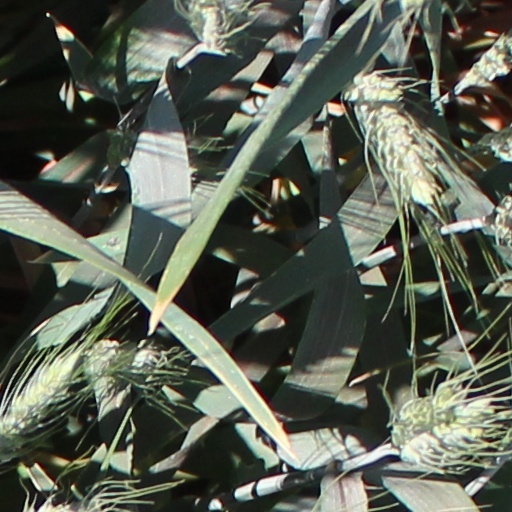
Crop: wheat